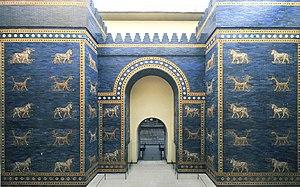
La Sagesse des mythes est une série de bande dessinée française sur la mythologie grecque et la mythologie mésopotamienne créée par le philosophe Luc Ferry, scénarisée par Clotilde Bruneau et publiée depuis 2016 par Glénat. La direction artistique de la collection est assurée par Didier Poli et les dessins sont réalisés par différents dessinateurs.